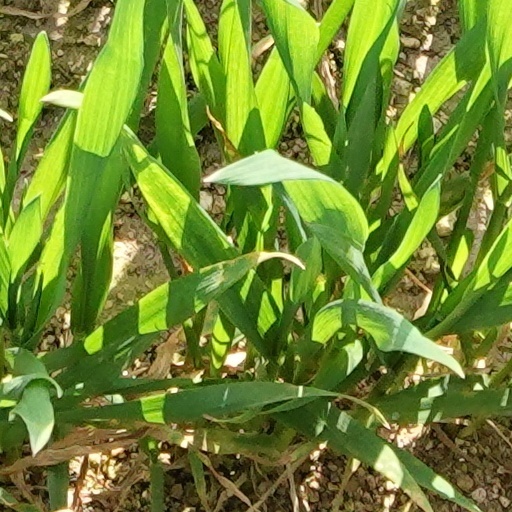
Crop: wheat